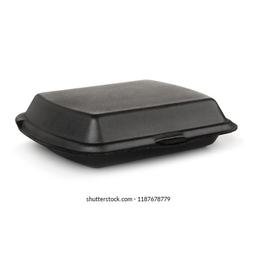
Label: paper